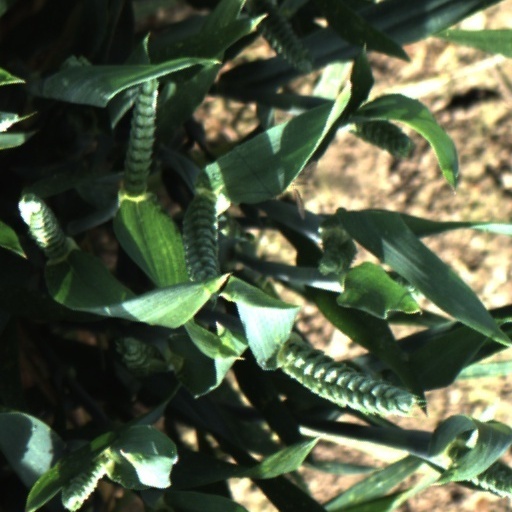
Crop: wheat